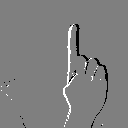
ASL letter: z